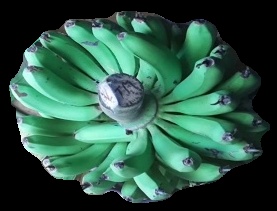
Variety: pachbale
Grade: grade1